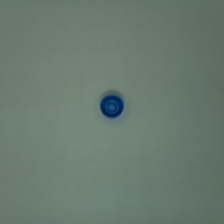
Color: blue
Cap type: standard cap